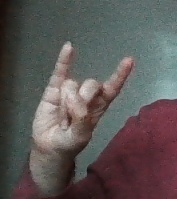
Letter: la